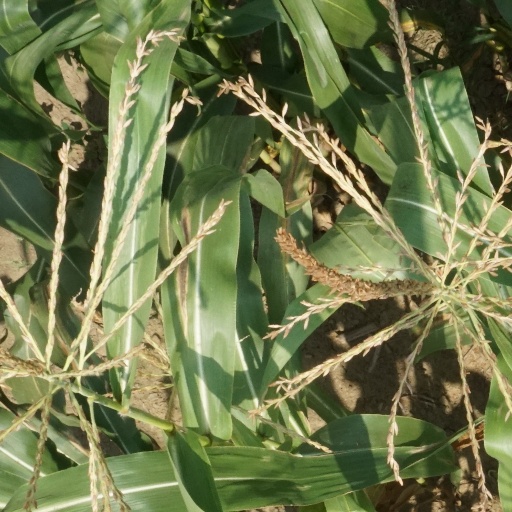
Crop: maize; corn